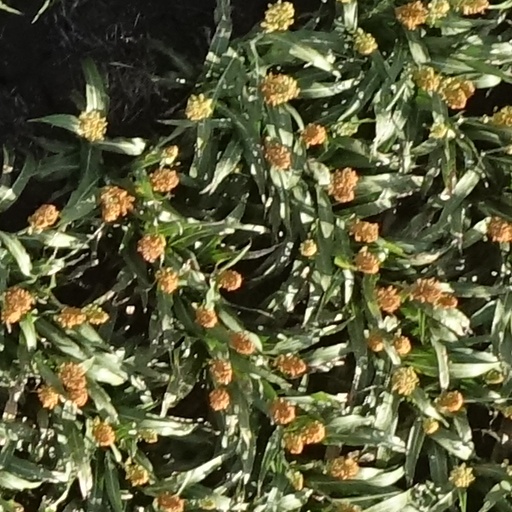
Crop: sorghum